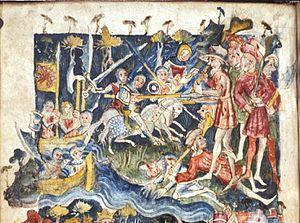
Brutus de Bretagne, Brutus de Troye ou Brutus le Troyen, est le premier roi légendaire des Bretons insulaires. Il fait son apparition dans le récit en latin de Geoffroy de Monmouth, l’Historia regum Britanniae en 1135, qui elle-même s’inspire de l’Historia Brittonum, une compilation effectuée par Nennius entre 796 et 826. Brutus aurait vécu vers 1100 av. J.-C. et son règne aurait duré 23 ans.